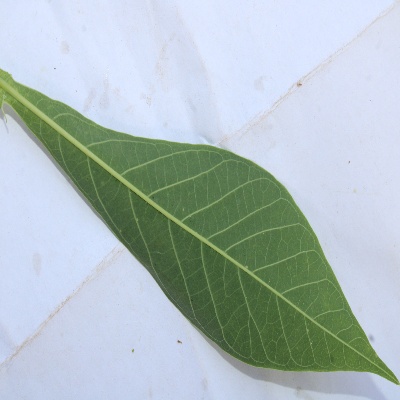
Crop: Cassava
Condition: healthy